17 December 2013 Russian–Ukrainian action plan

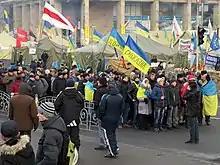
Euromaidan protesters gathered at Kyiv's Maidan Nezalezhnosti on 18 December 2013

The Euromaidan movement continued in spite of the 17 December 2013 agreement. Opposition leaders vowed to continue their protests, if necessary, through New Year and Orthodox Christmas (celebrated on 7 January annually). They repeated their demands for the firing of the second Azarov Government, early presidential and parliamentary elections.